Jeevan Jyoti (1976 film)

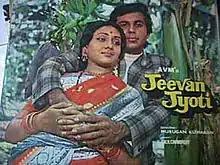

Jeevan Jyoti is a 1976 Bollywood drama film directed by Murugan Kumaran under AVM Productions. It stars Vijay Arora, Bindiya Goswami in lead roles. It is a remake of Telugu film Muthyala Muggu (1975).